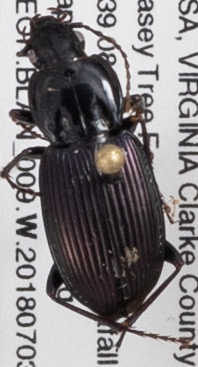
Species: Pterostichus trinarius
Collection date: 2018-07-03
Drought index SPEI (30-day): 1.442
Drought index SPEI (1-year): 1.45
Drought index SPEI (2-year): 1.01